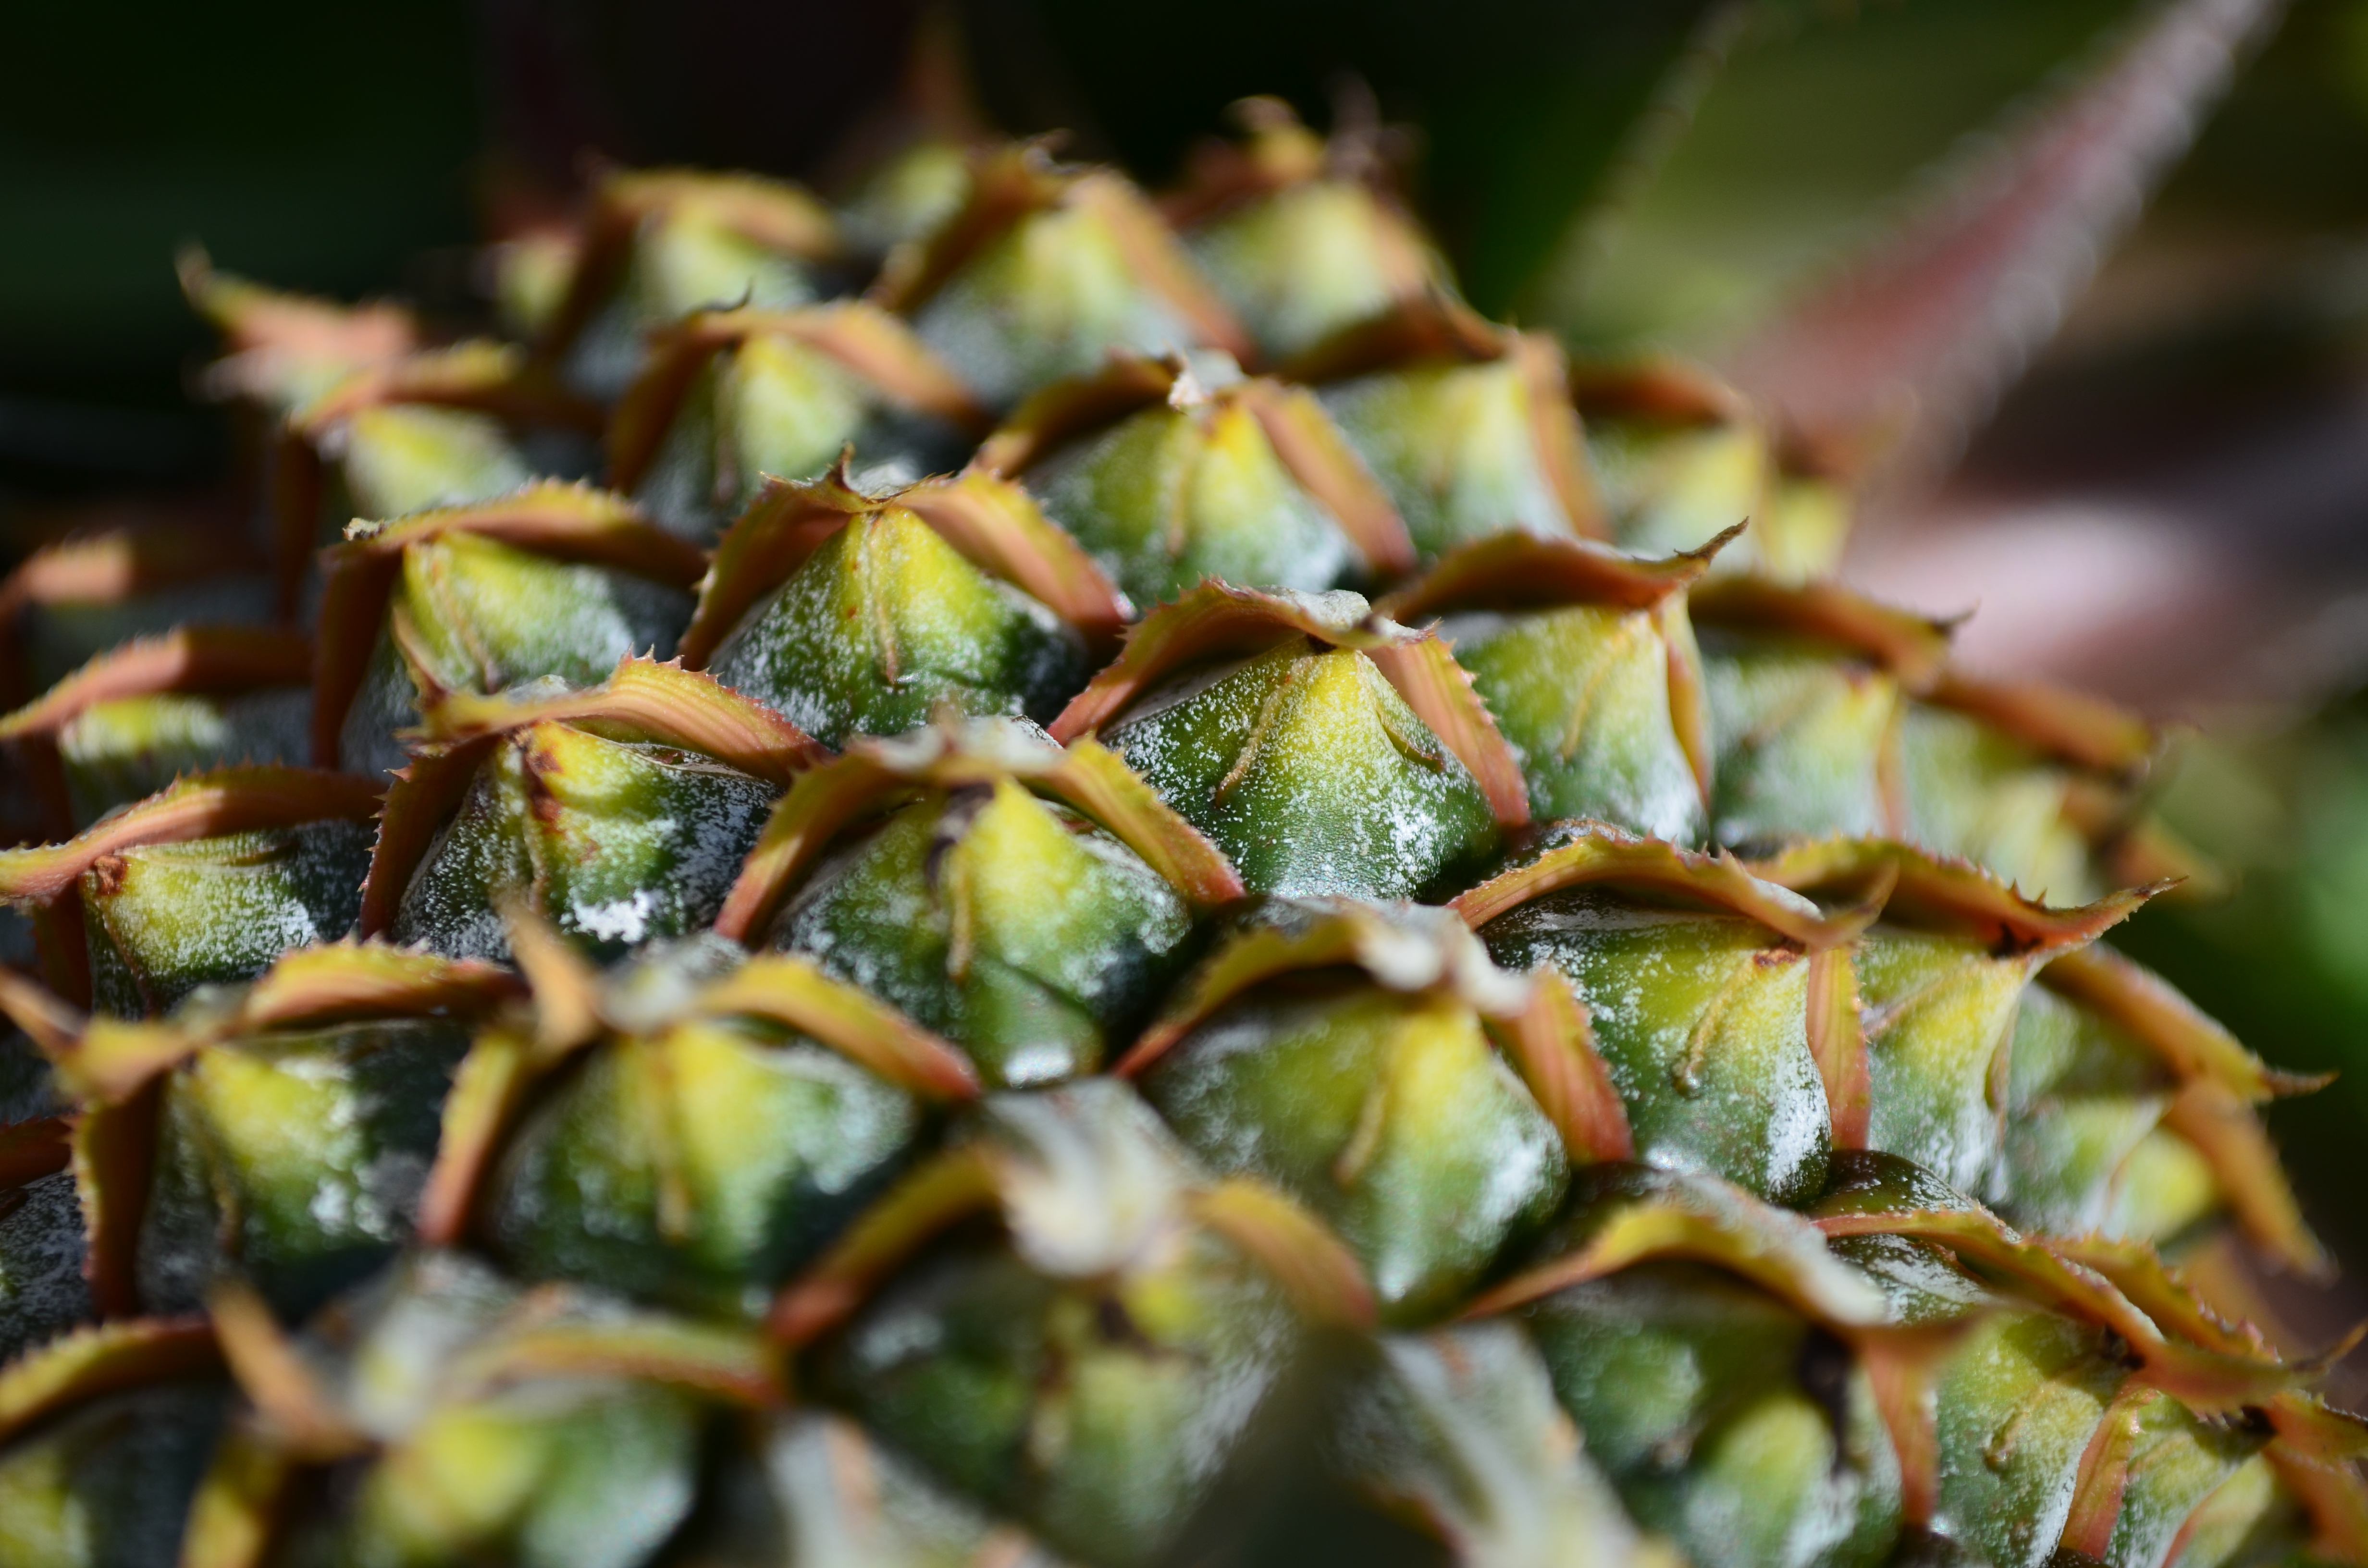
fruit, pineapple, needle, tropical, shell, skin, sharp, green, leaves, terrestrial plant, plant, leaf, close up, flower, macro photography, photography, thorns, spines, and prickles, vascular plant